SFCA Lignel 20

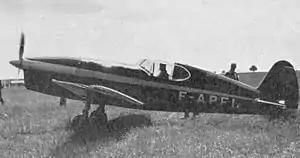

The SFCA Lignel 20 was a French, single engine, low wing monoplane, one of a series of this type built by SFCA in the 1930s. It was capable of aerobatics but was primarily a racing aircraft.